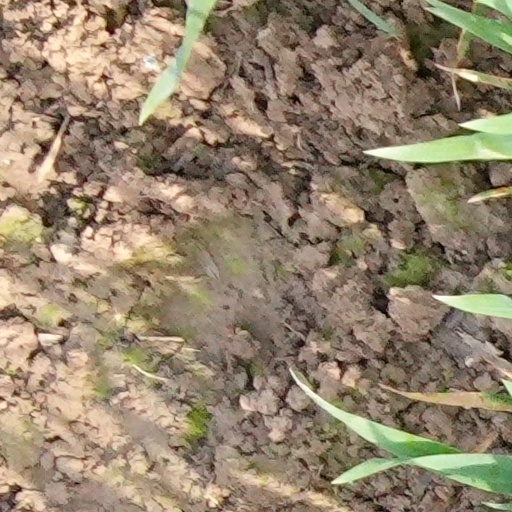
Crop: wheat